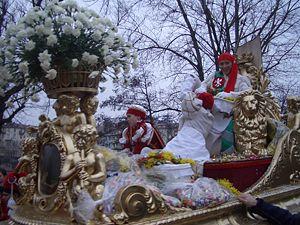
Cette liste des principaux carnavals recense les principaux carnavals dans le monde, de par leur notoriété, leur retentissement international et/ou nombre de participants.
Le carnaval d'Ivrea est une manifestation carnavalesque de la commune d'Ivrée dans la province de Turin.